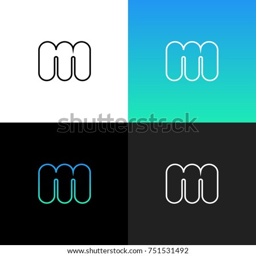
logo of the letter m for companies and brands with a blue - green gradient .